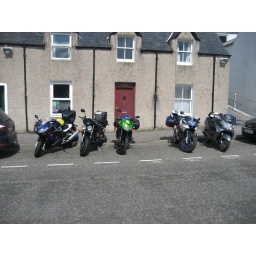
The bikes outside a random house in Ullapool. more mild bunch than wild bunch.